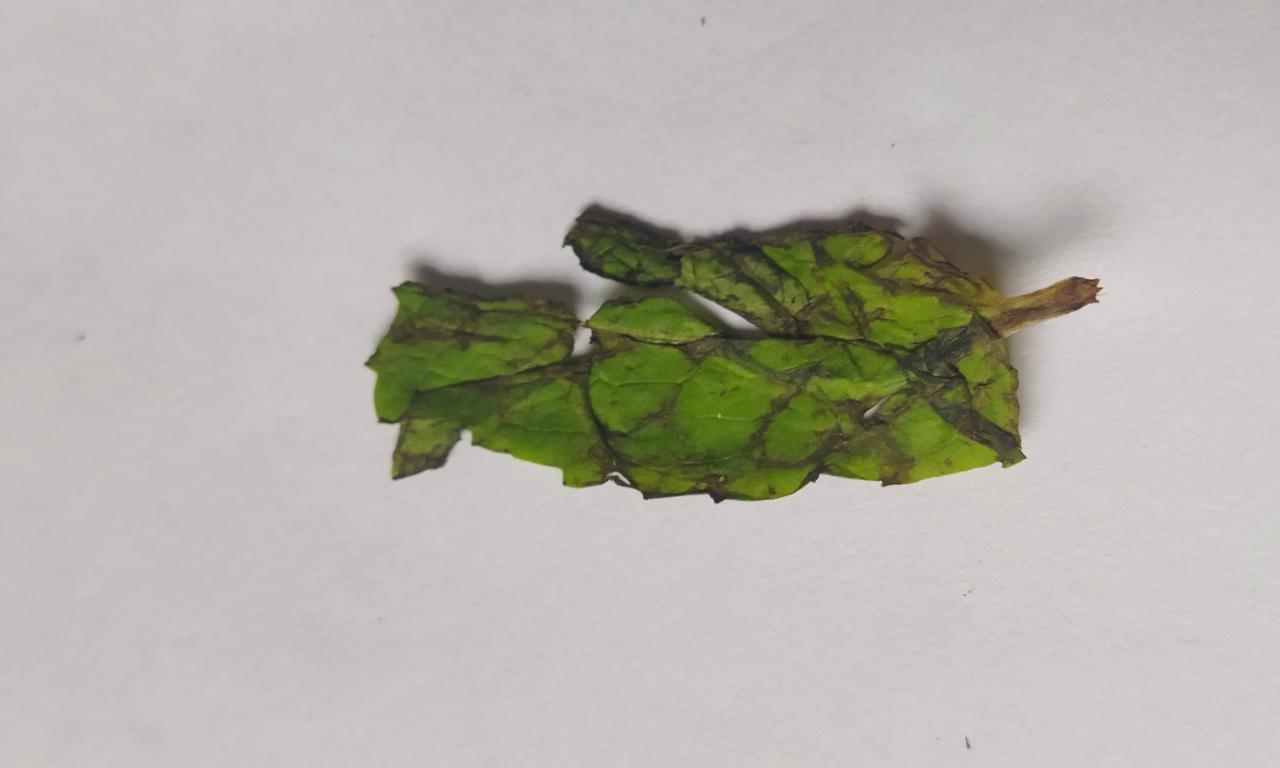
Label: Spoiled